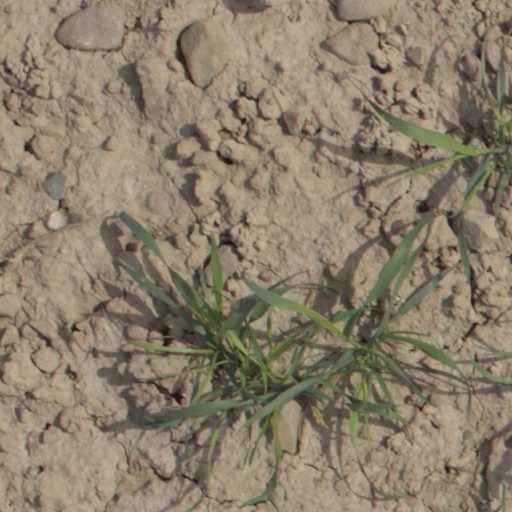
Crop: wheat